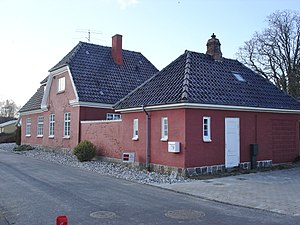
Harndrup
Harndrup Station, vejsiden fra SØ
Harndrup er en by på Vestfyn med 619 indbyggere, beliggende 4 km sydøst for Brenderup, 8 km nordøst for Ejby, 27 km vest for Odense og 21 km øst for Middelfart. Byen hører til Middelfart Kommune og ligger i Region Syddanmark. I 1970-2006 hørte byen til Ejby Kommune.